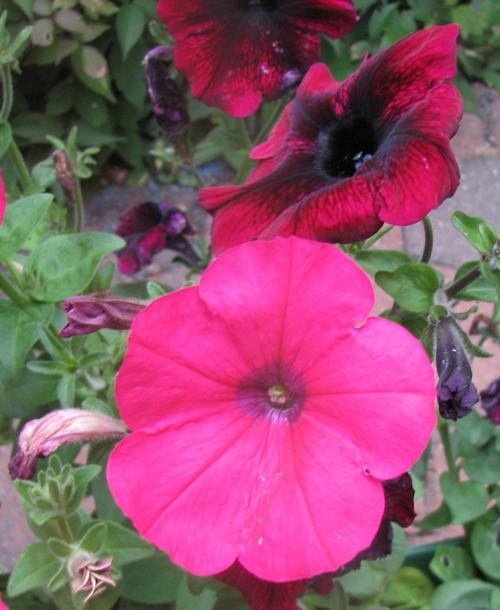
Label: petunia